Skyglow

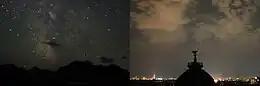
In remote areas on moonless nights clouds appear dark against the sky. In or near developed areas skyglow is strongly enhanced by clouds.

Light used for all purposes in the outdoor and indoor environments contributes to the artificial skyglow. In fact, both intentional and unintentional usage of light such as lampposts, fixtures, and buildings illumination contribute to the scattering of the light into the atmosphere and represent one of the most detrimental effects of light pollution at night.